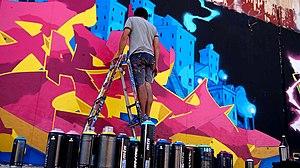
Germán Bel, Fasim est né en 1972 à Barcelone en Espagne, c'est un artiste peintre qui compose avec le papier, le collage, la création numérique, la toile et les espaces urbains, il vit et travaille dans sa maison-atelier à Valence en Espagne.